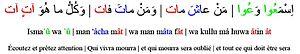
Illustration du principe de la prose rimée (saj') en littérature arabe
"La littérature préislamique désigne l'ensemble de la production littéraire en langue arabe dans l'Arabie jusqu'à l'avènement de l'islam en 622. Si la période préislamique fut d'abord pour les théologiens, sous le terme de Jâhiliyya, la ""période de l'ignorance"" précédant la révélation de l'islam, les érudits commencèrent à l'identifier, dès la fin du VIIᵉ siècle, à un âge d'or de la langue arabe, berceau de sa forme la plus pure et originelle.